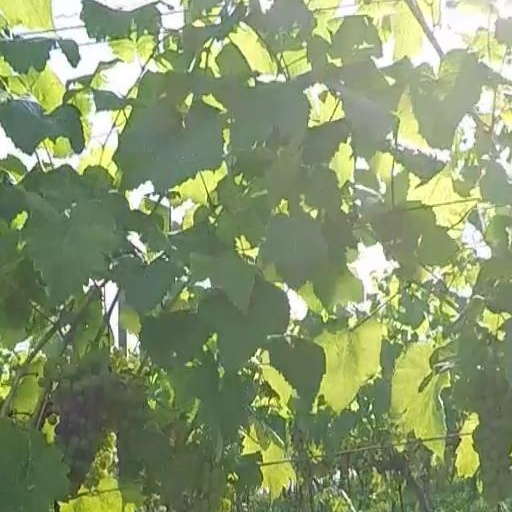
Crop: grape